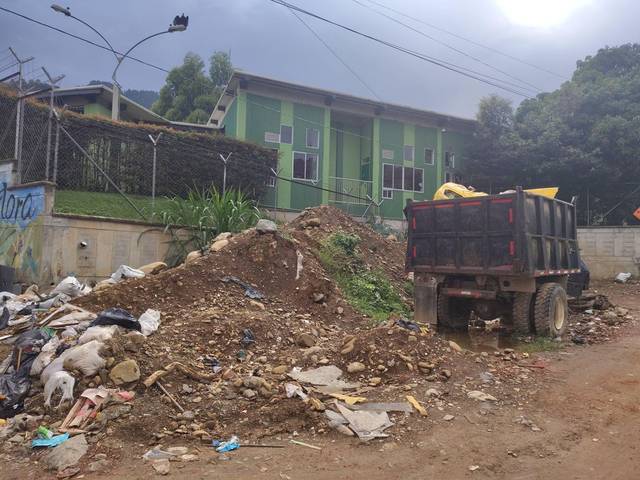
Region: Colombia
Coordinates: 6.222, -75.613